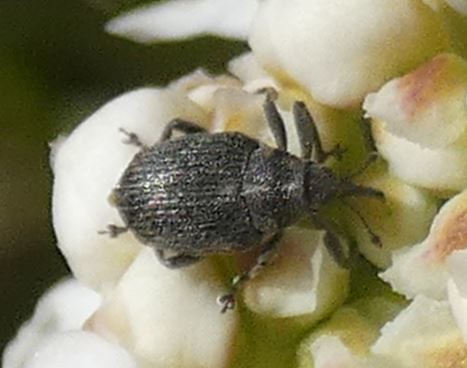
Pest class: Cabbage_seedpod_weevil